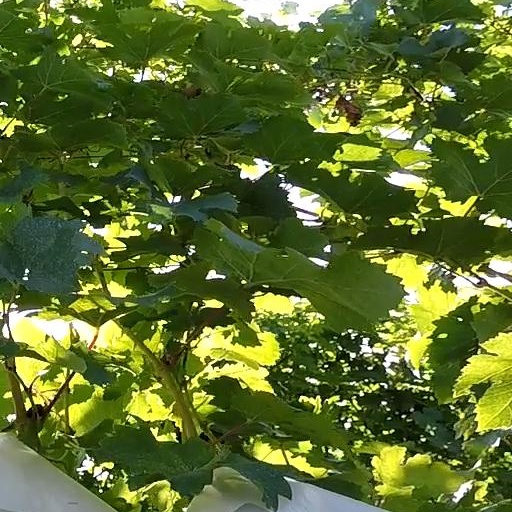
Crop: grape